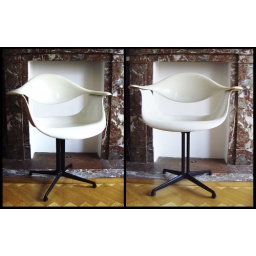
In use - This LaFonda base on the DAF Nelson chair was probably introduced in 1961.